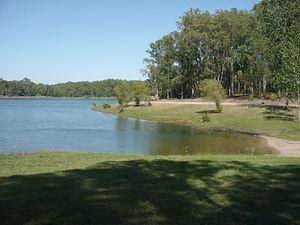
Balneario Iporá ou Iporá est une ville et une station balnéaire de l'Uruguay située dans le département de Tacuarembó. Sa population est de 99 habitants.